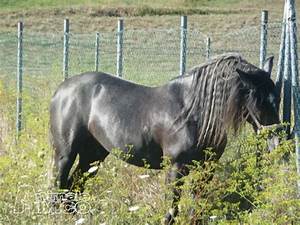
Label: cavallo